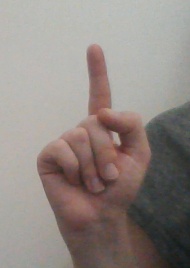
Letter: bb